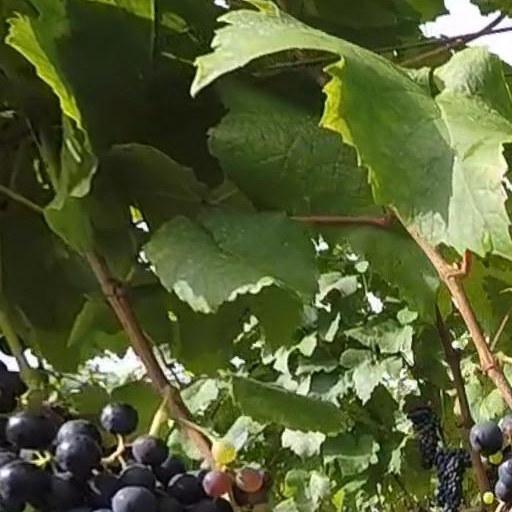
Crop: grape